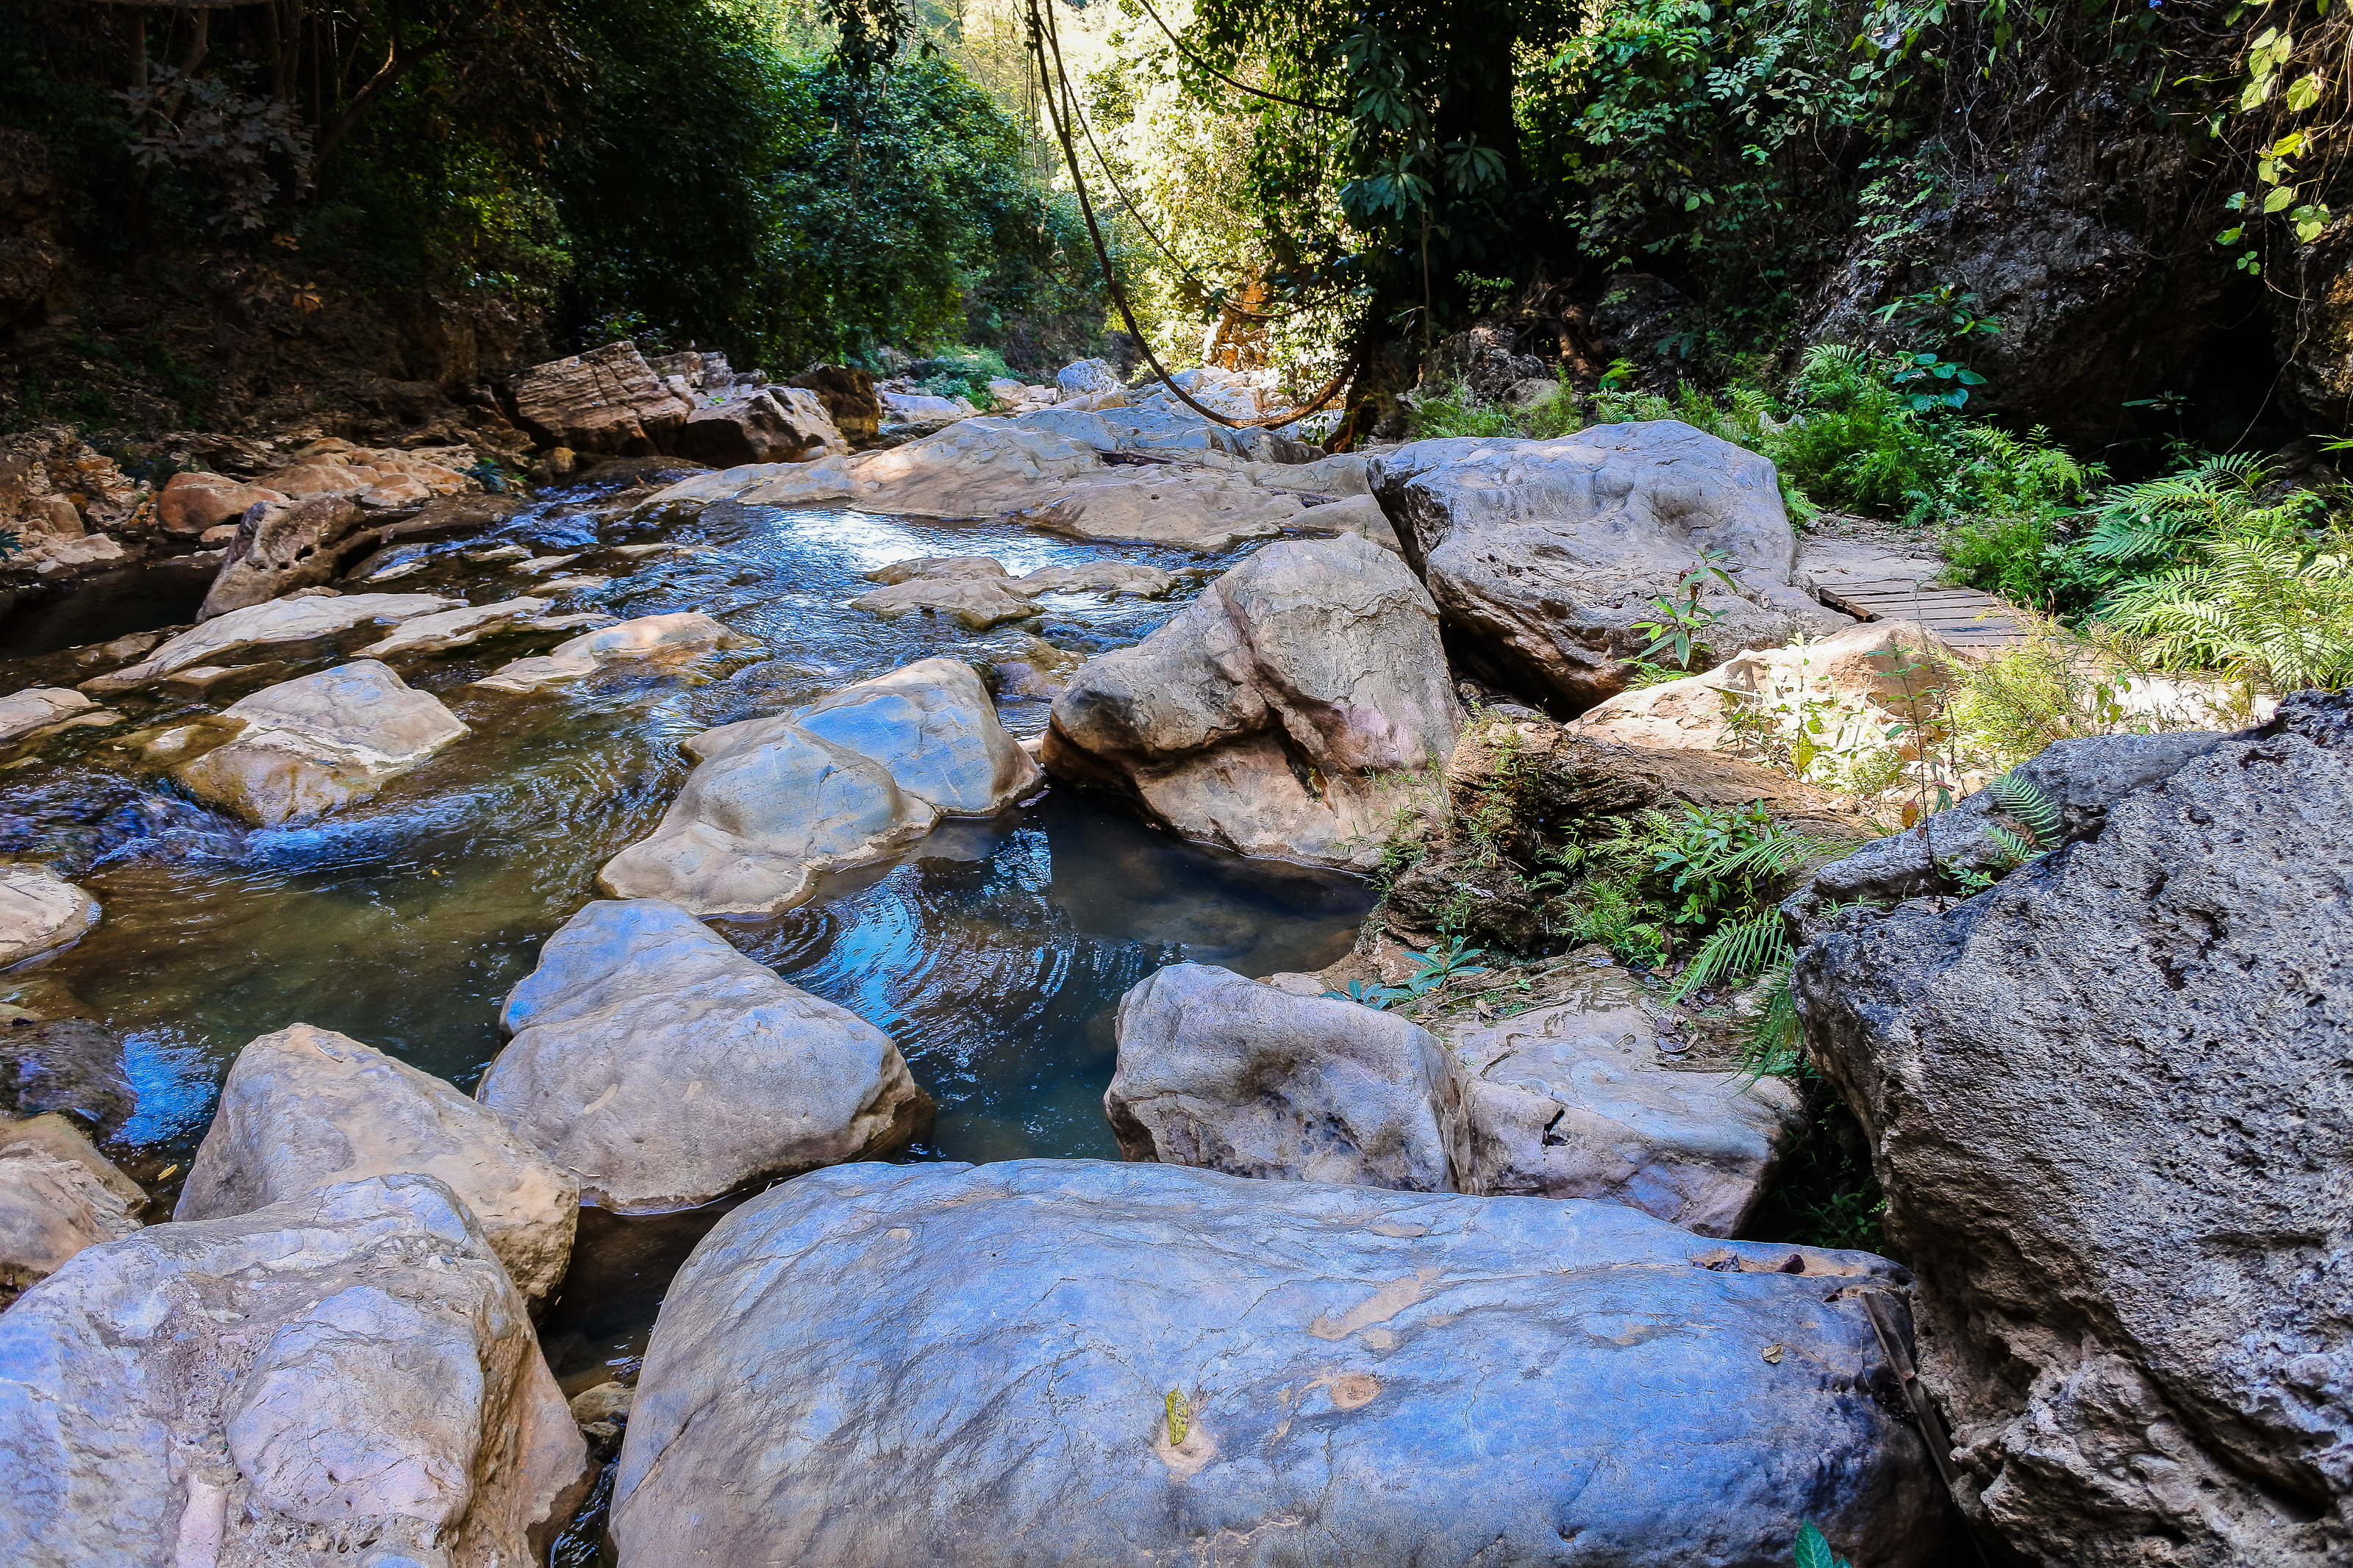
beauty, koh, freshness, northern, scenic, spring, beautiful, mountain, view, thailand, luang, natural, cascade, tree, thai, water, flowing, background, idyllic, plant, jungle, forest, ping, bright, scenery, summer, rock, fall, waterfall, national, vacation, park, green, nature, relax, asia, cool, clear, lumphun, clean, stone, tropical, lamphun, blue, river, fresh, travel, li, wild, landscape, stream, watercourse, water resources, natural landscape, boulder, wilderness, nature reserve, creek, stream bed, riparian zone, biome, waterway, arroyo, bedrock, mountain river, state park, geology, ravine, geological phenomenon, outcrop, national park, formation, mineral spring, leisure, tributary